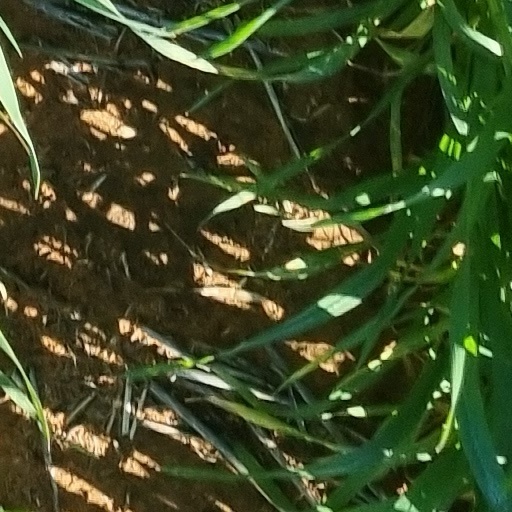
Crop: wheat